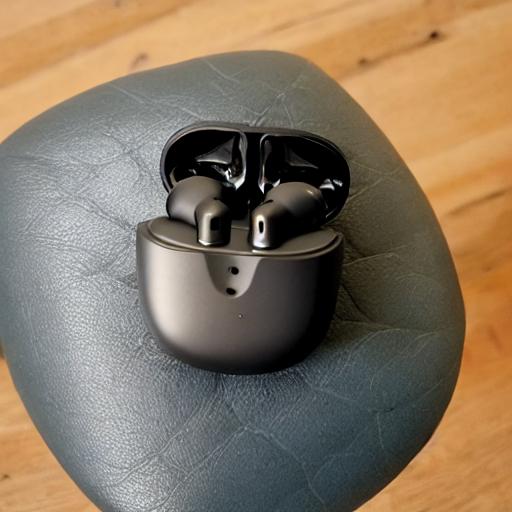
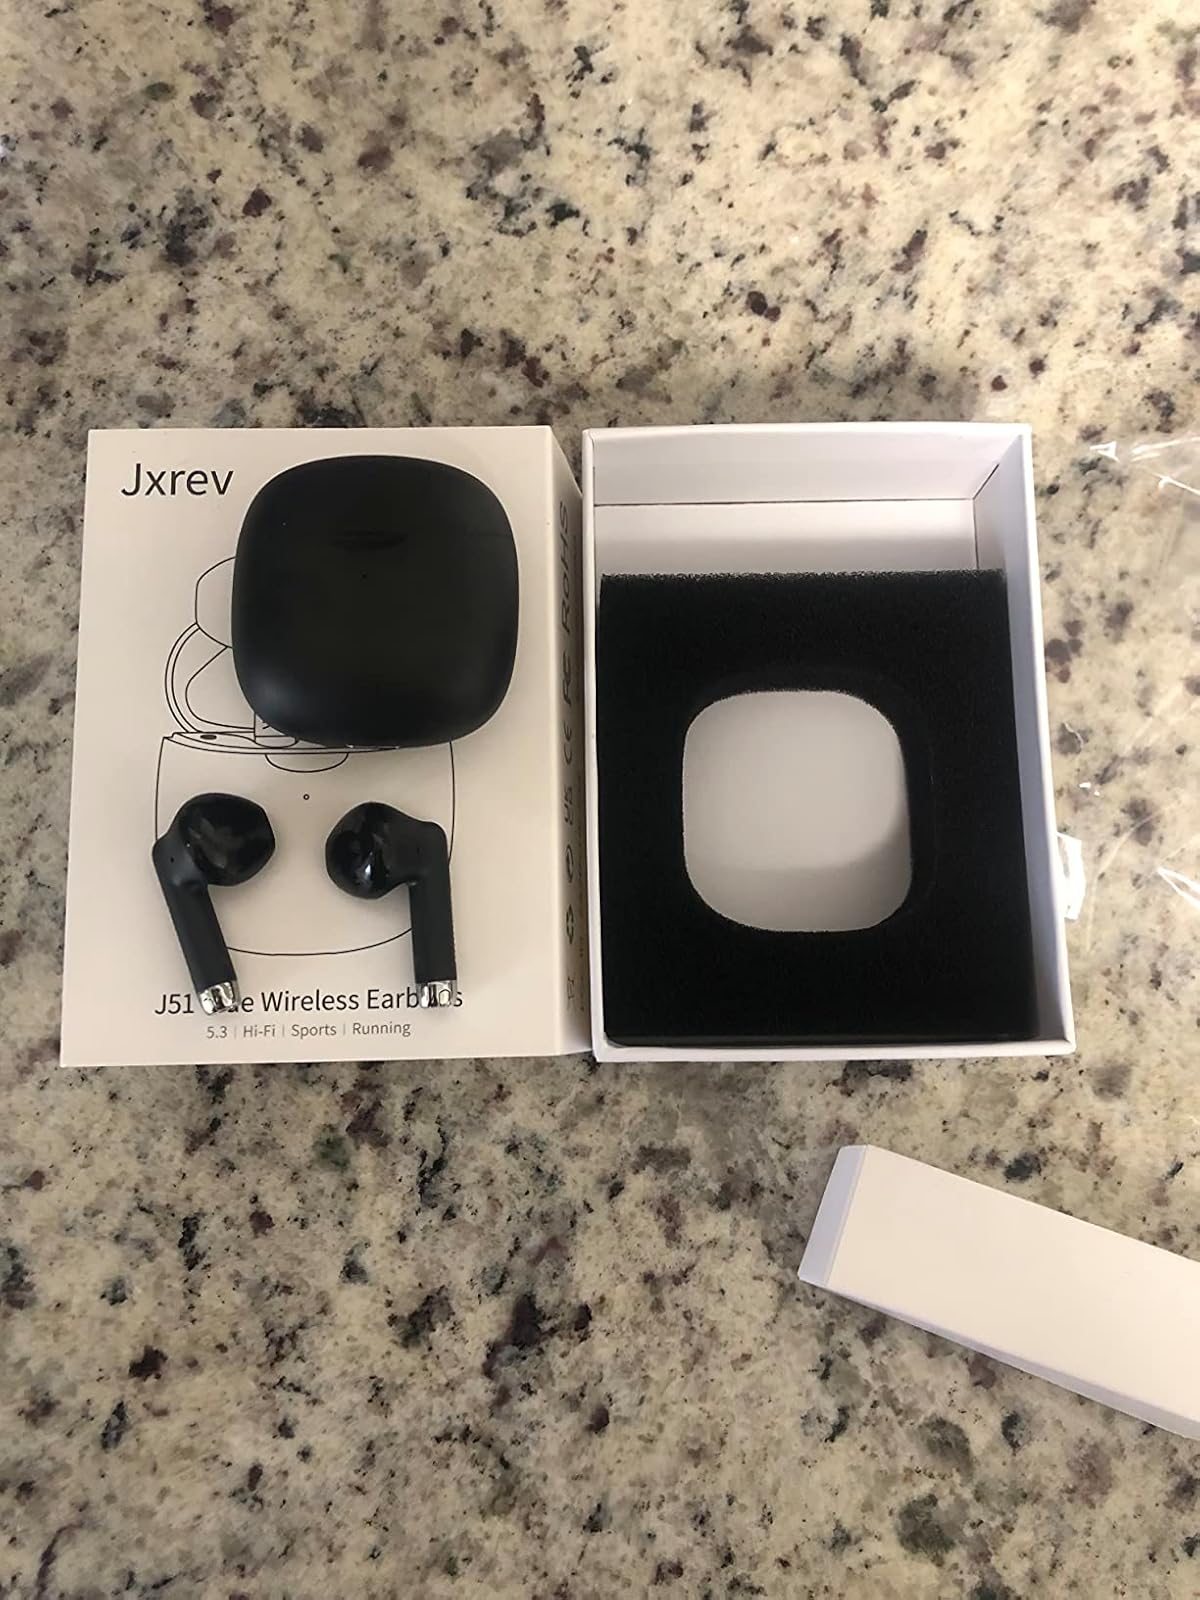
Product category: earbuds
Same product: no